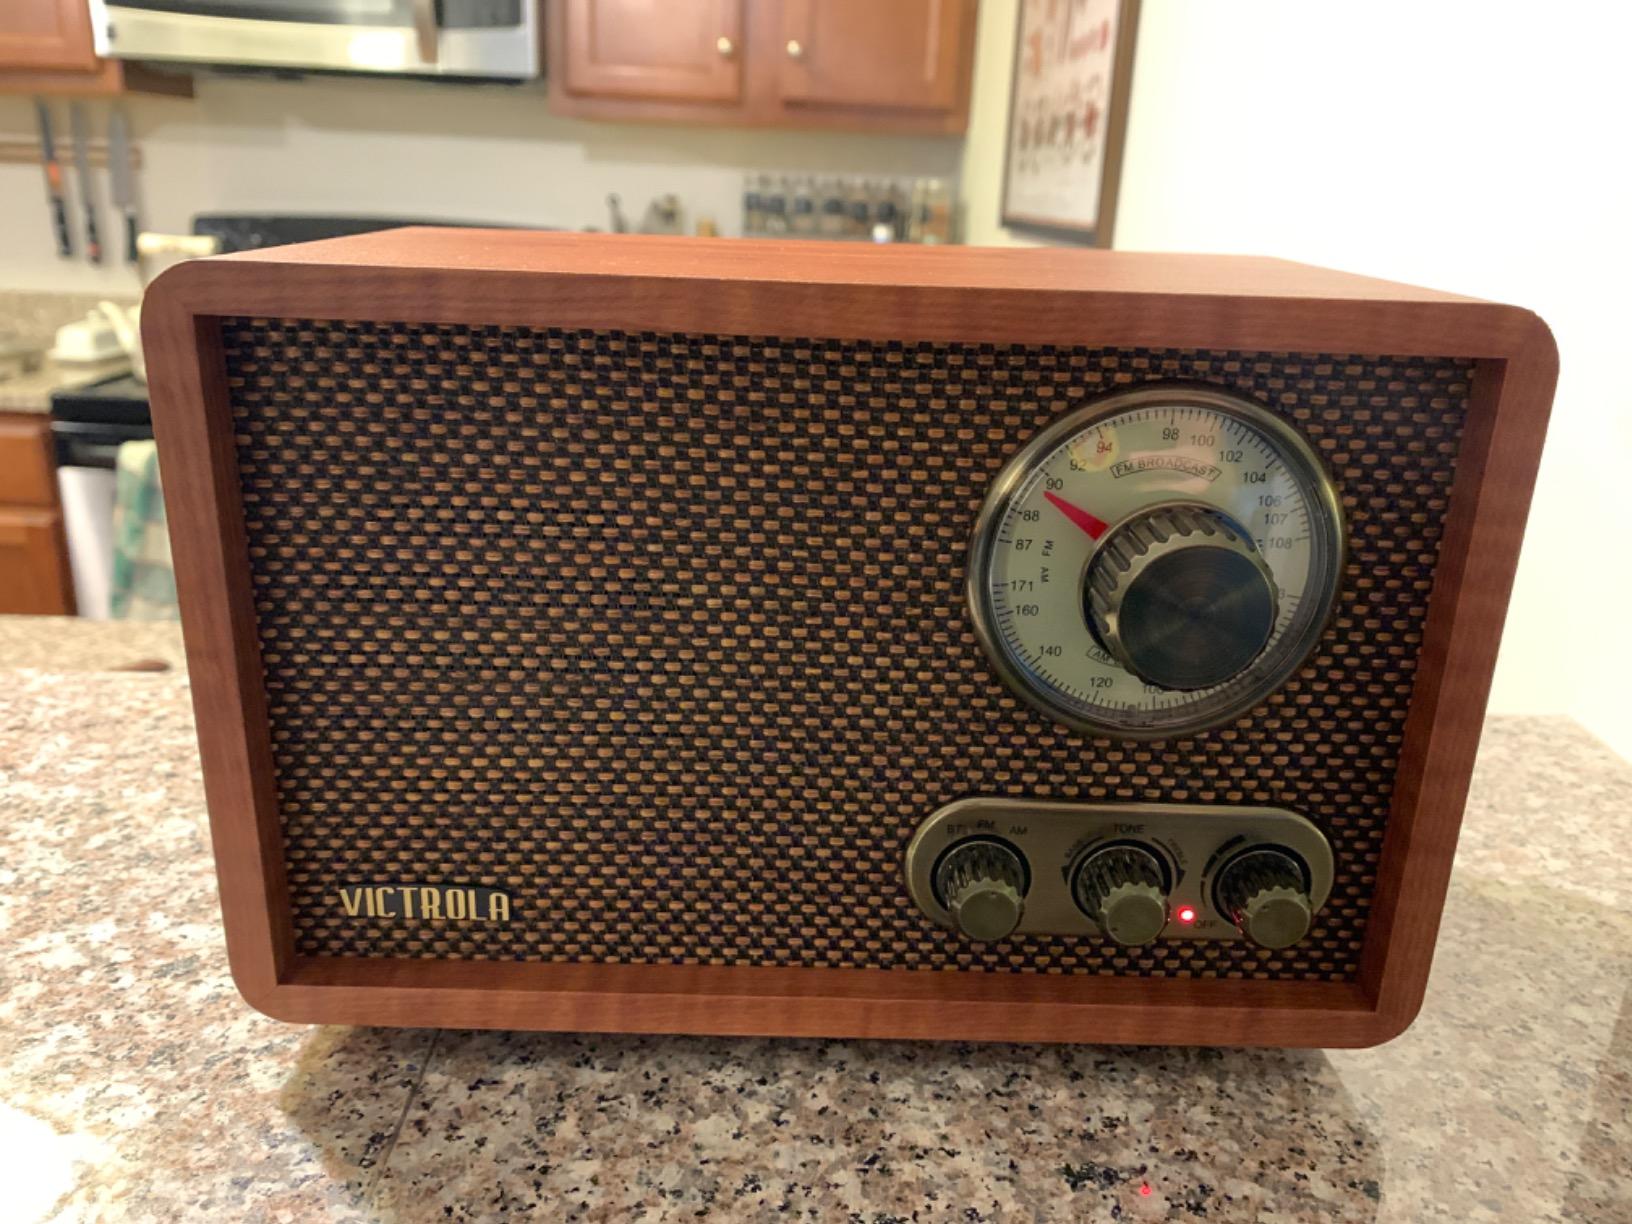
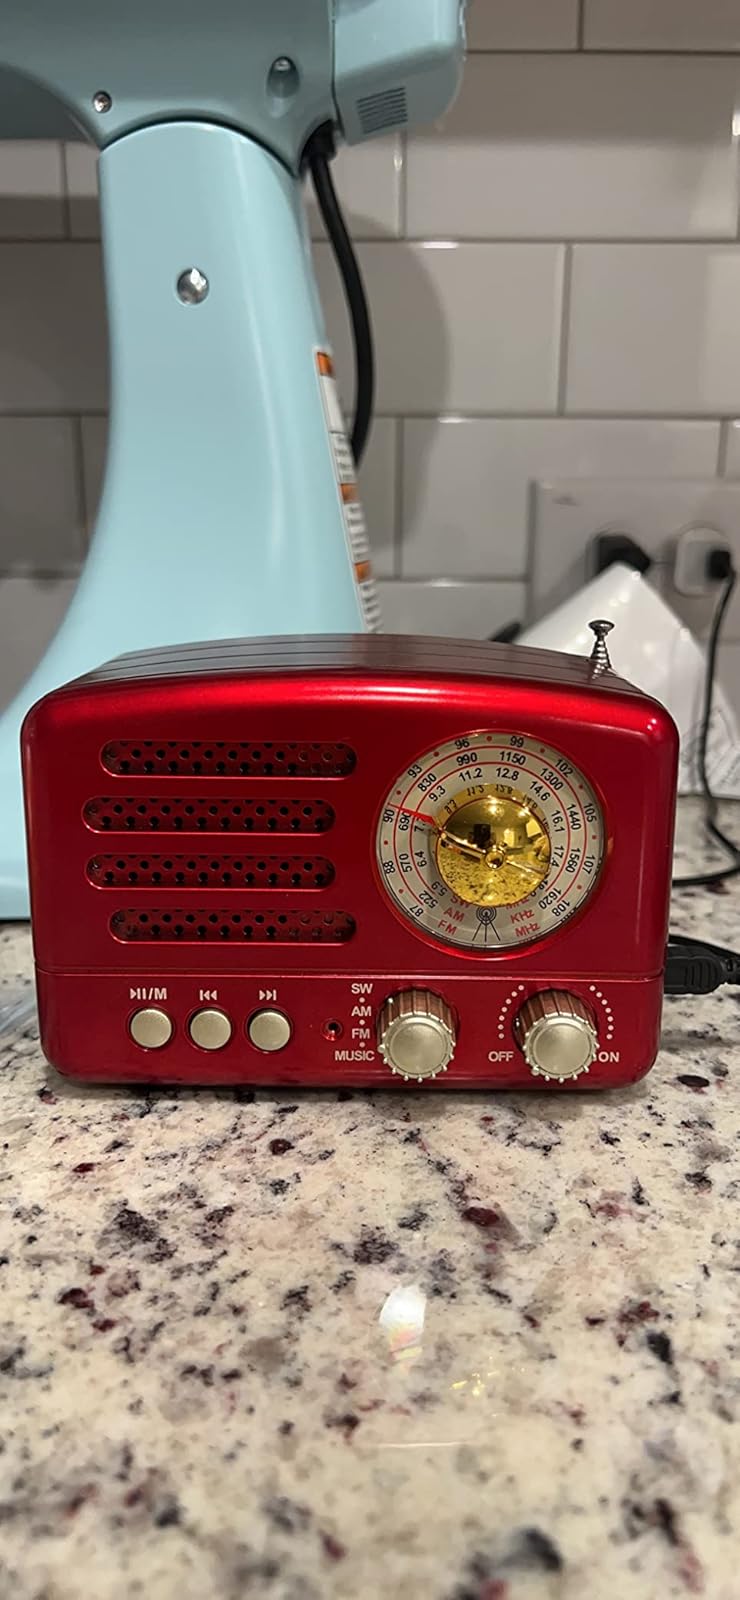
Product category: radio
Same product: no